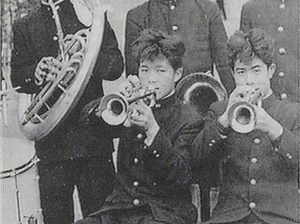
Le ryūkōka est un genre musical japonais. À l'origine, le terme désigne en japonais tout type de « musique populaire ». Ainsi, l'imayō qui était encouragé par l'empereur Go-Shirakawa à l'époque de Heian, est une forme de ryūkōka. De nos jours cependant, le ryūkōka se réfère expressément à la musique populaire japonaise de la fin des années 1920 jusqu'au début des années 1960. Le ryūkōka trouve quelques éléments dans la musique classique occidentale. Finalement, le ryūkōka s'est scindé en deux genres : enka et poppusu. Contrairement au enka, les chansons archétypales ryūkōka ne recourent pas à la méthode de chant kobushi car le ryūkōka emploie le legato. Bin Uehara et Yoshio Tabata sont considérés comme faisant partie des fondateurs du style moderne du chant kobushi.